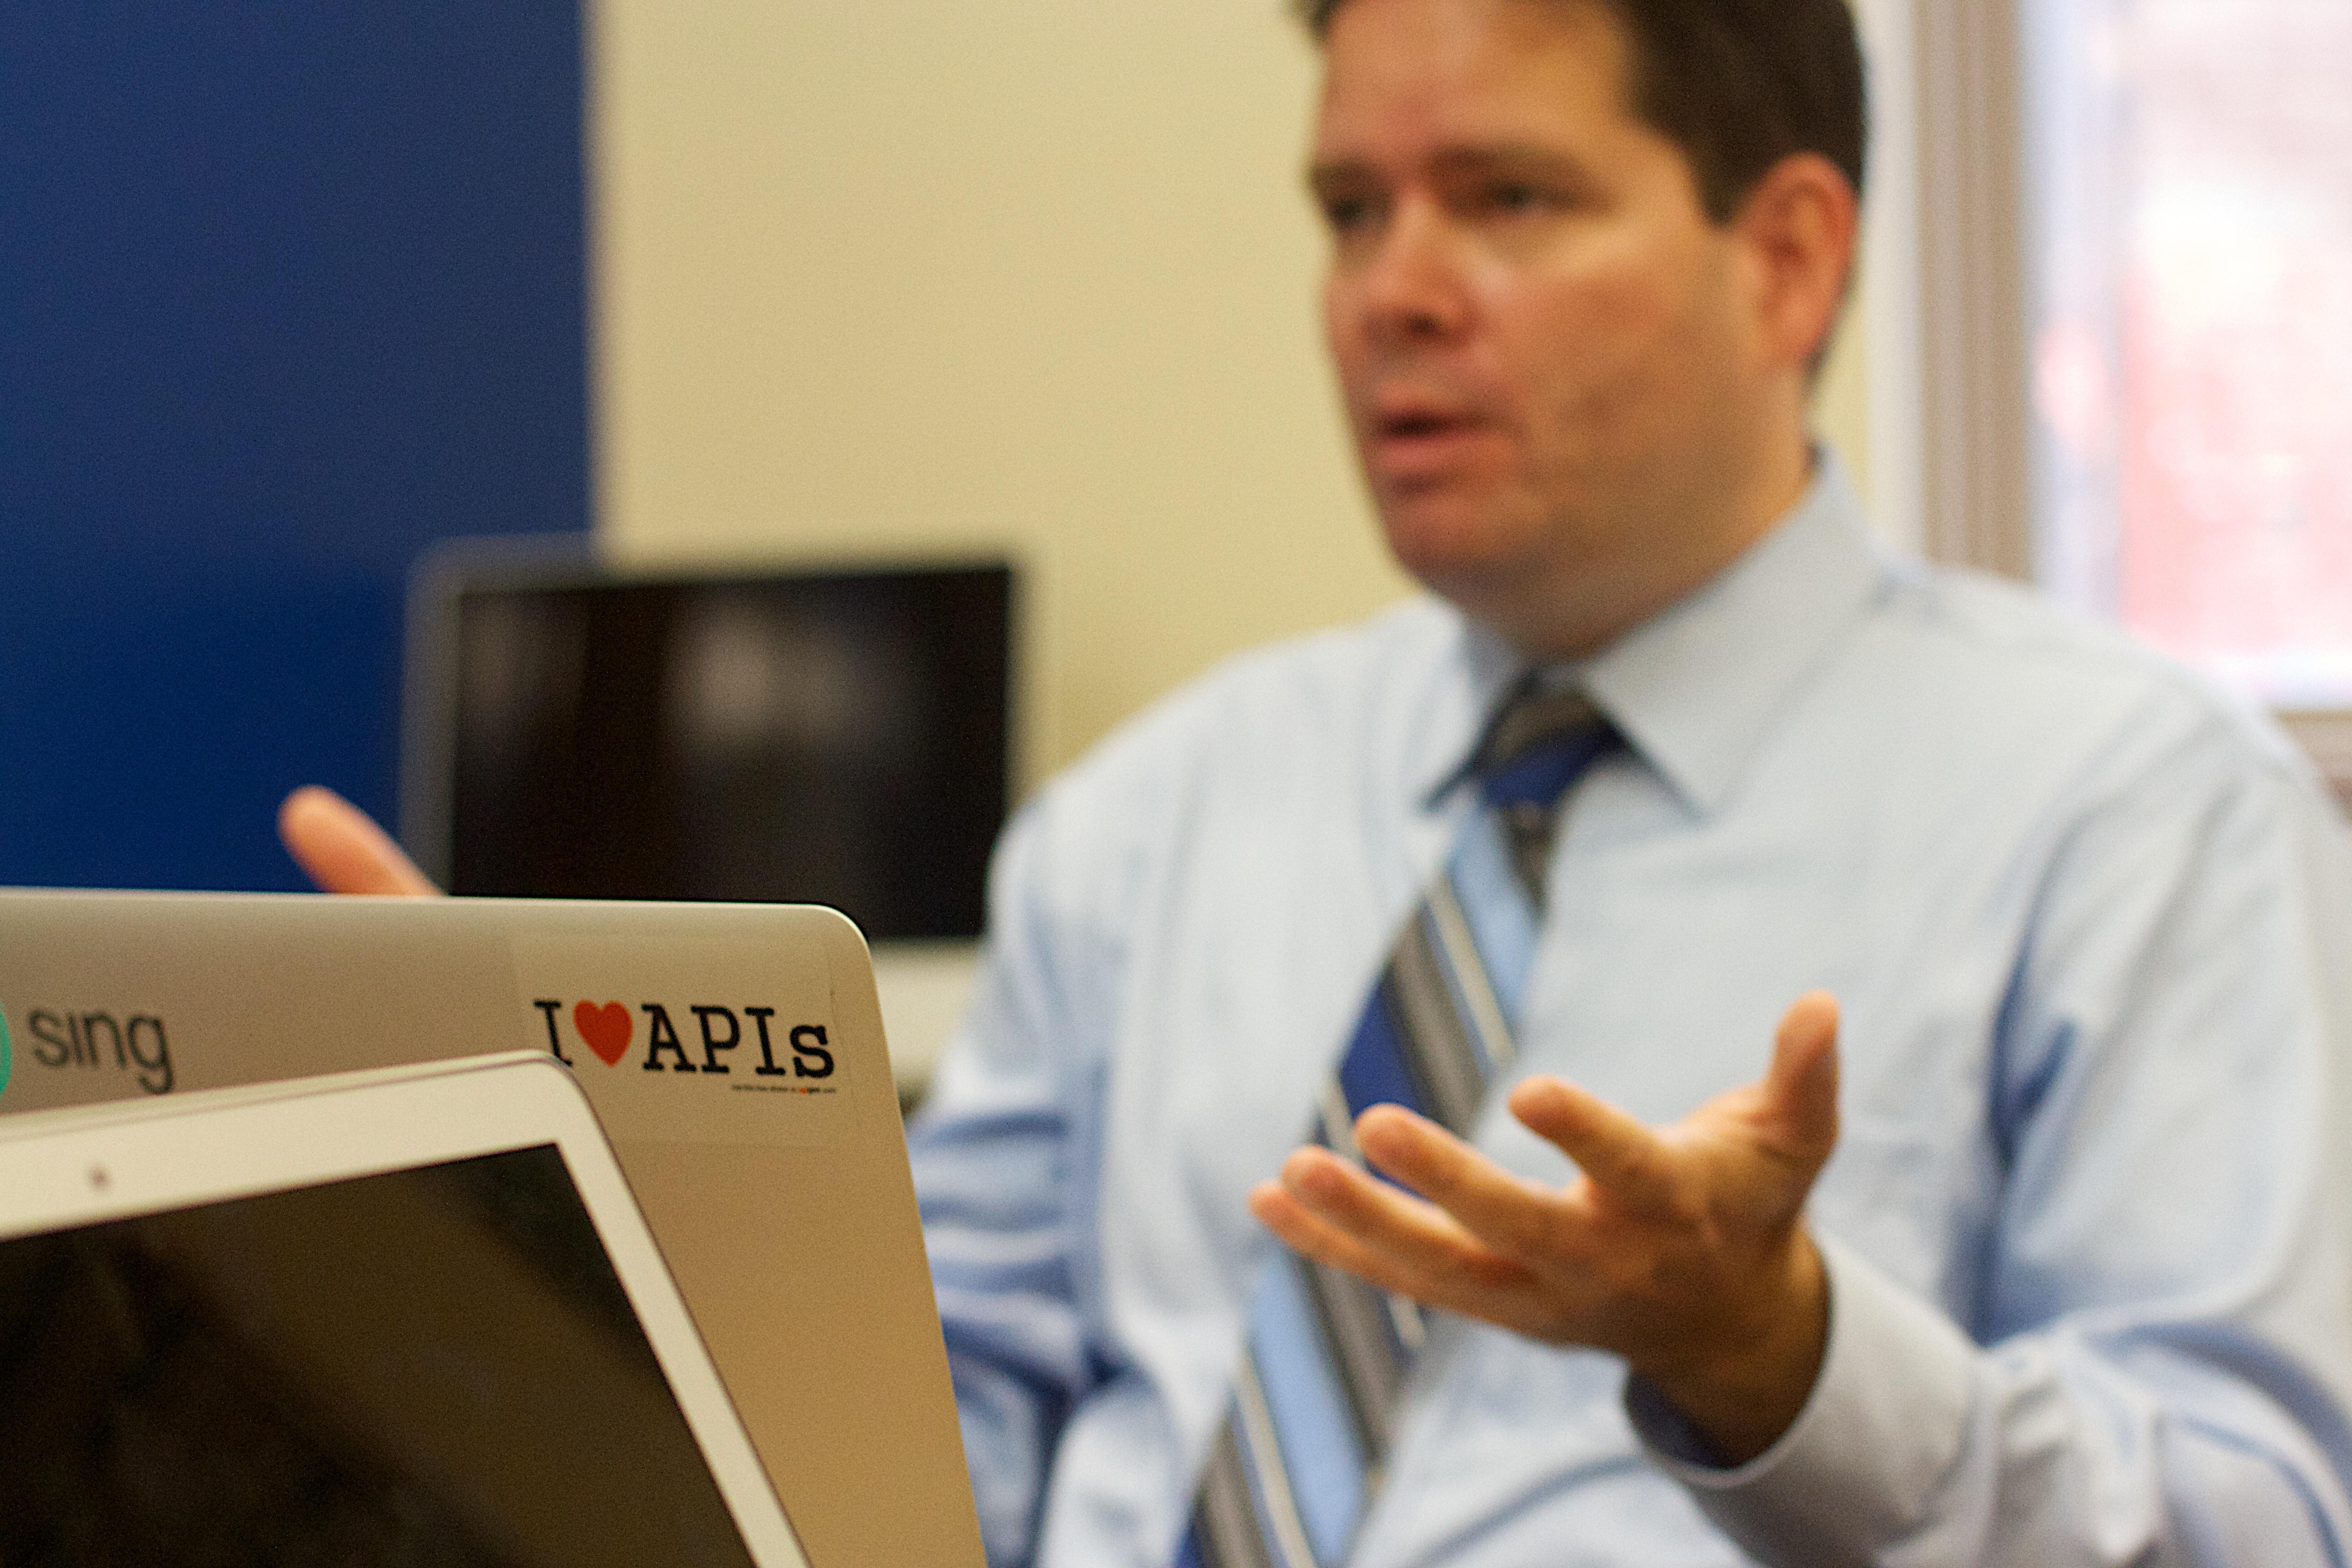
cool image, speech